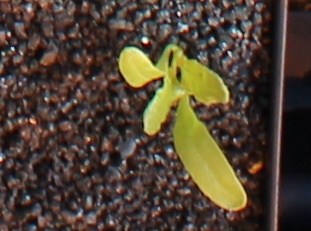
Label: Sugar beet